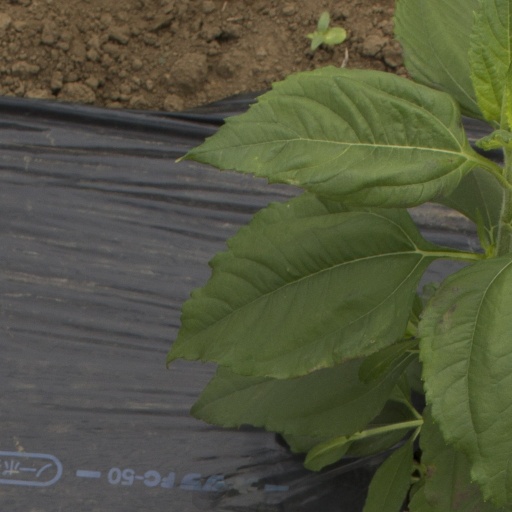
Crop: Jerusalem artichoke